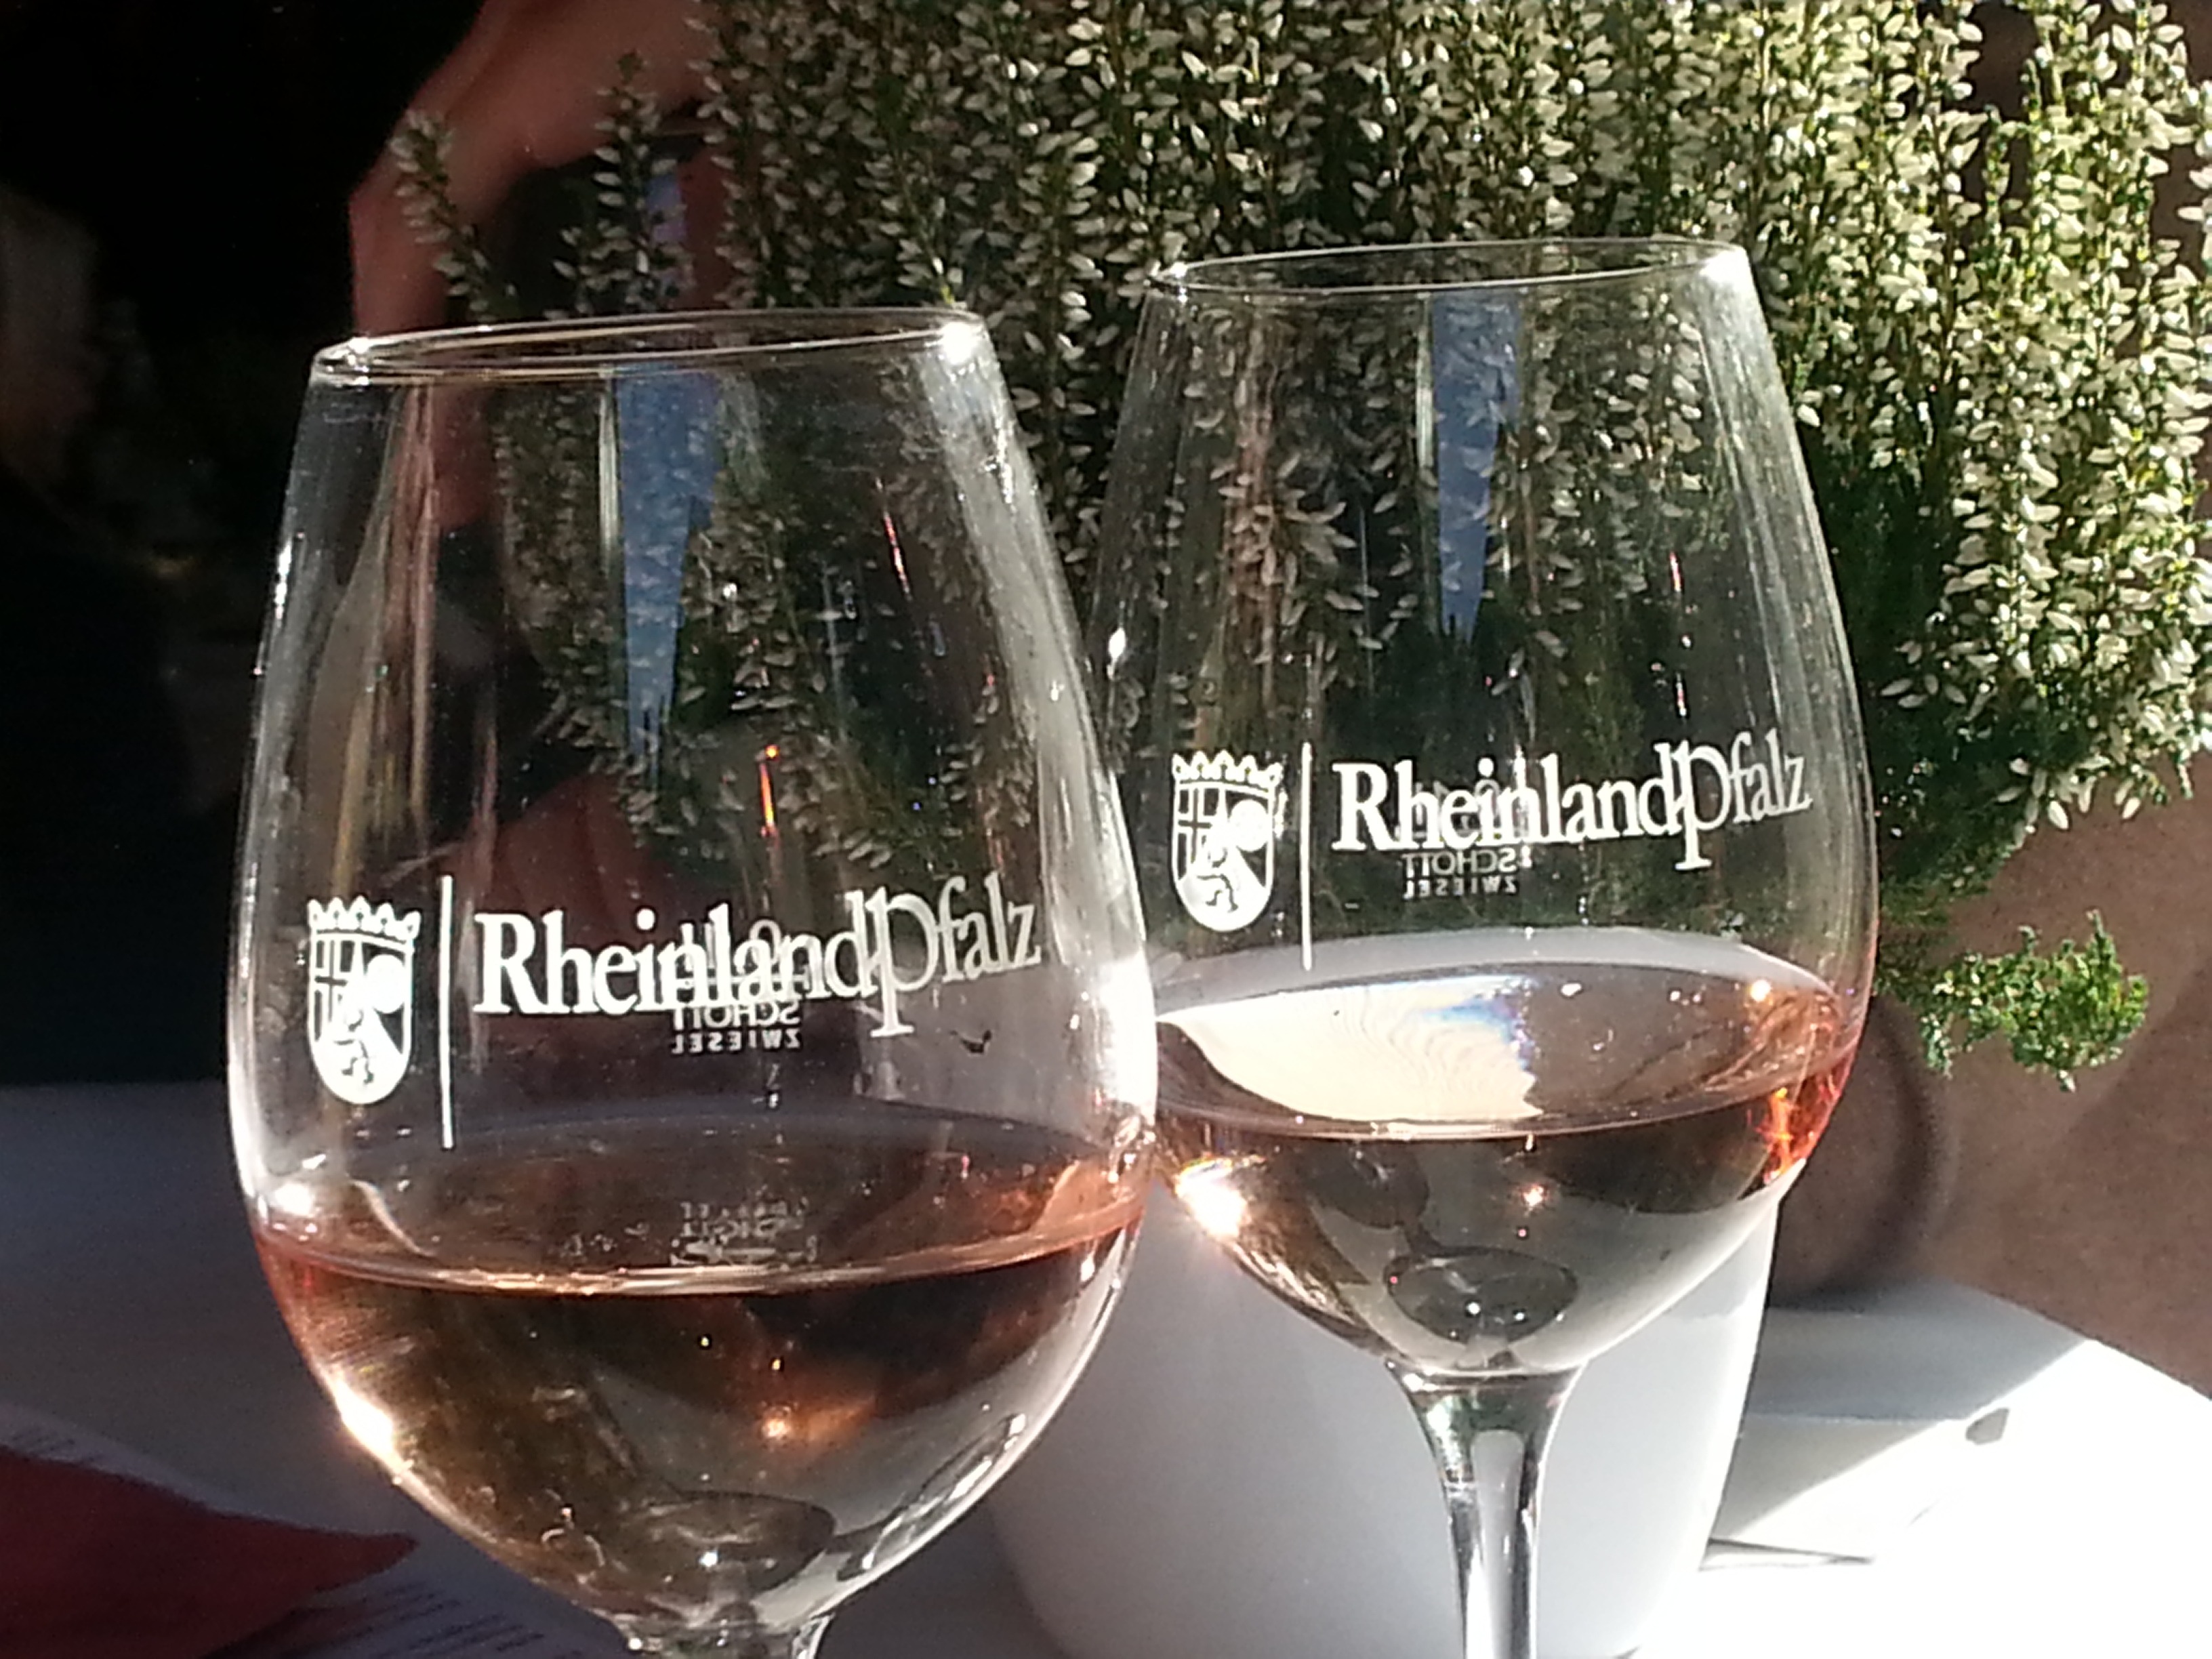
wine, glass, drink, red wine, material, wine glass, champagne, rhineland palatinate, stemware, alcoholic beverage, drinkware, champagne stemware, rose wine, winglas